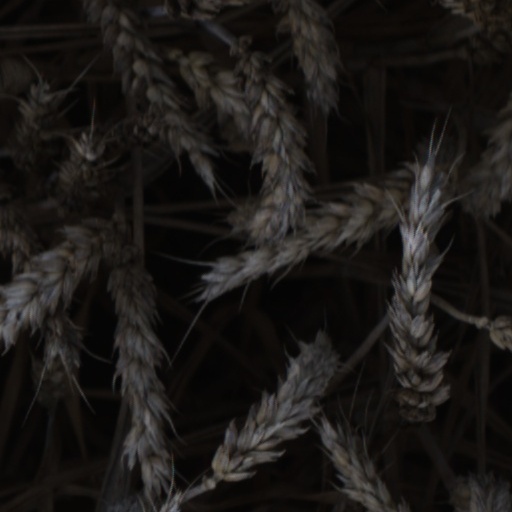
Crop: wheat